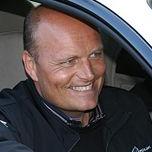
Age: 42